Blågårds Plads

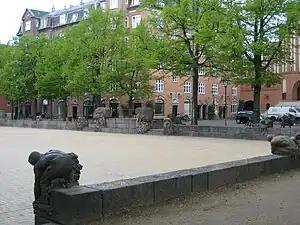
A section of the wall

Blågårds Plads is a public square attached to Blågårdsgade, a side street to Nørrebrogade in the Nørrebro district of Copenhagen, Denmark. It is a popular venue for events and various activities in the summer time.